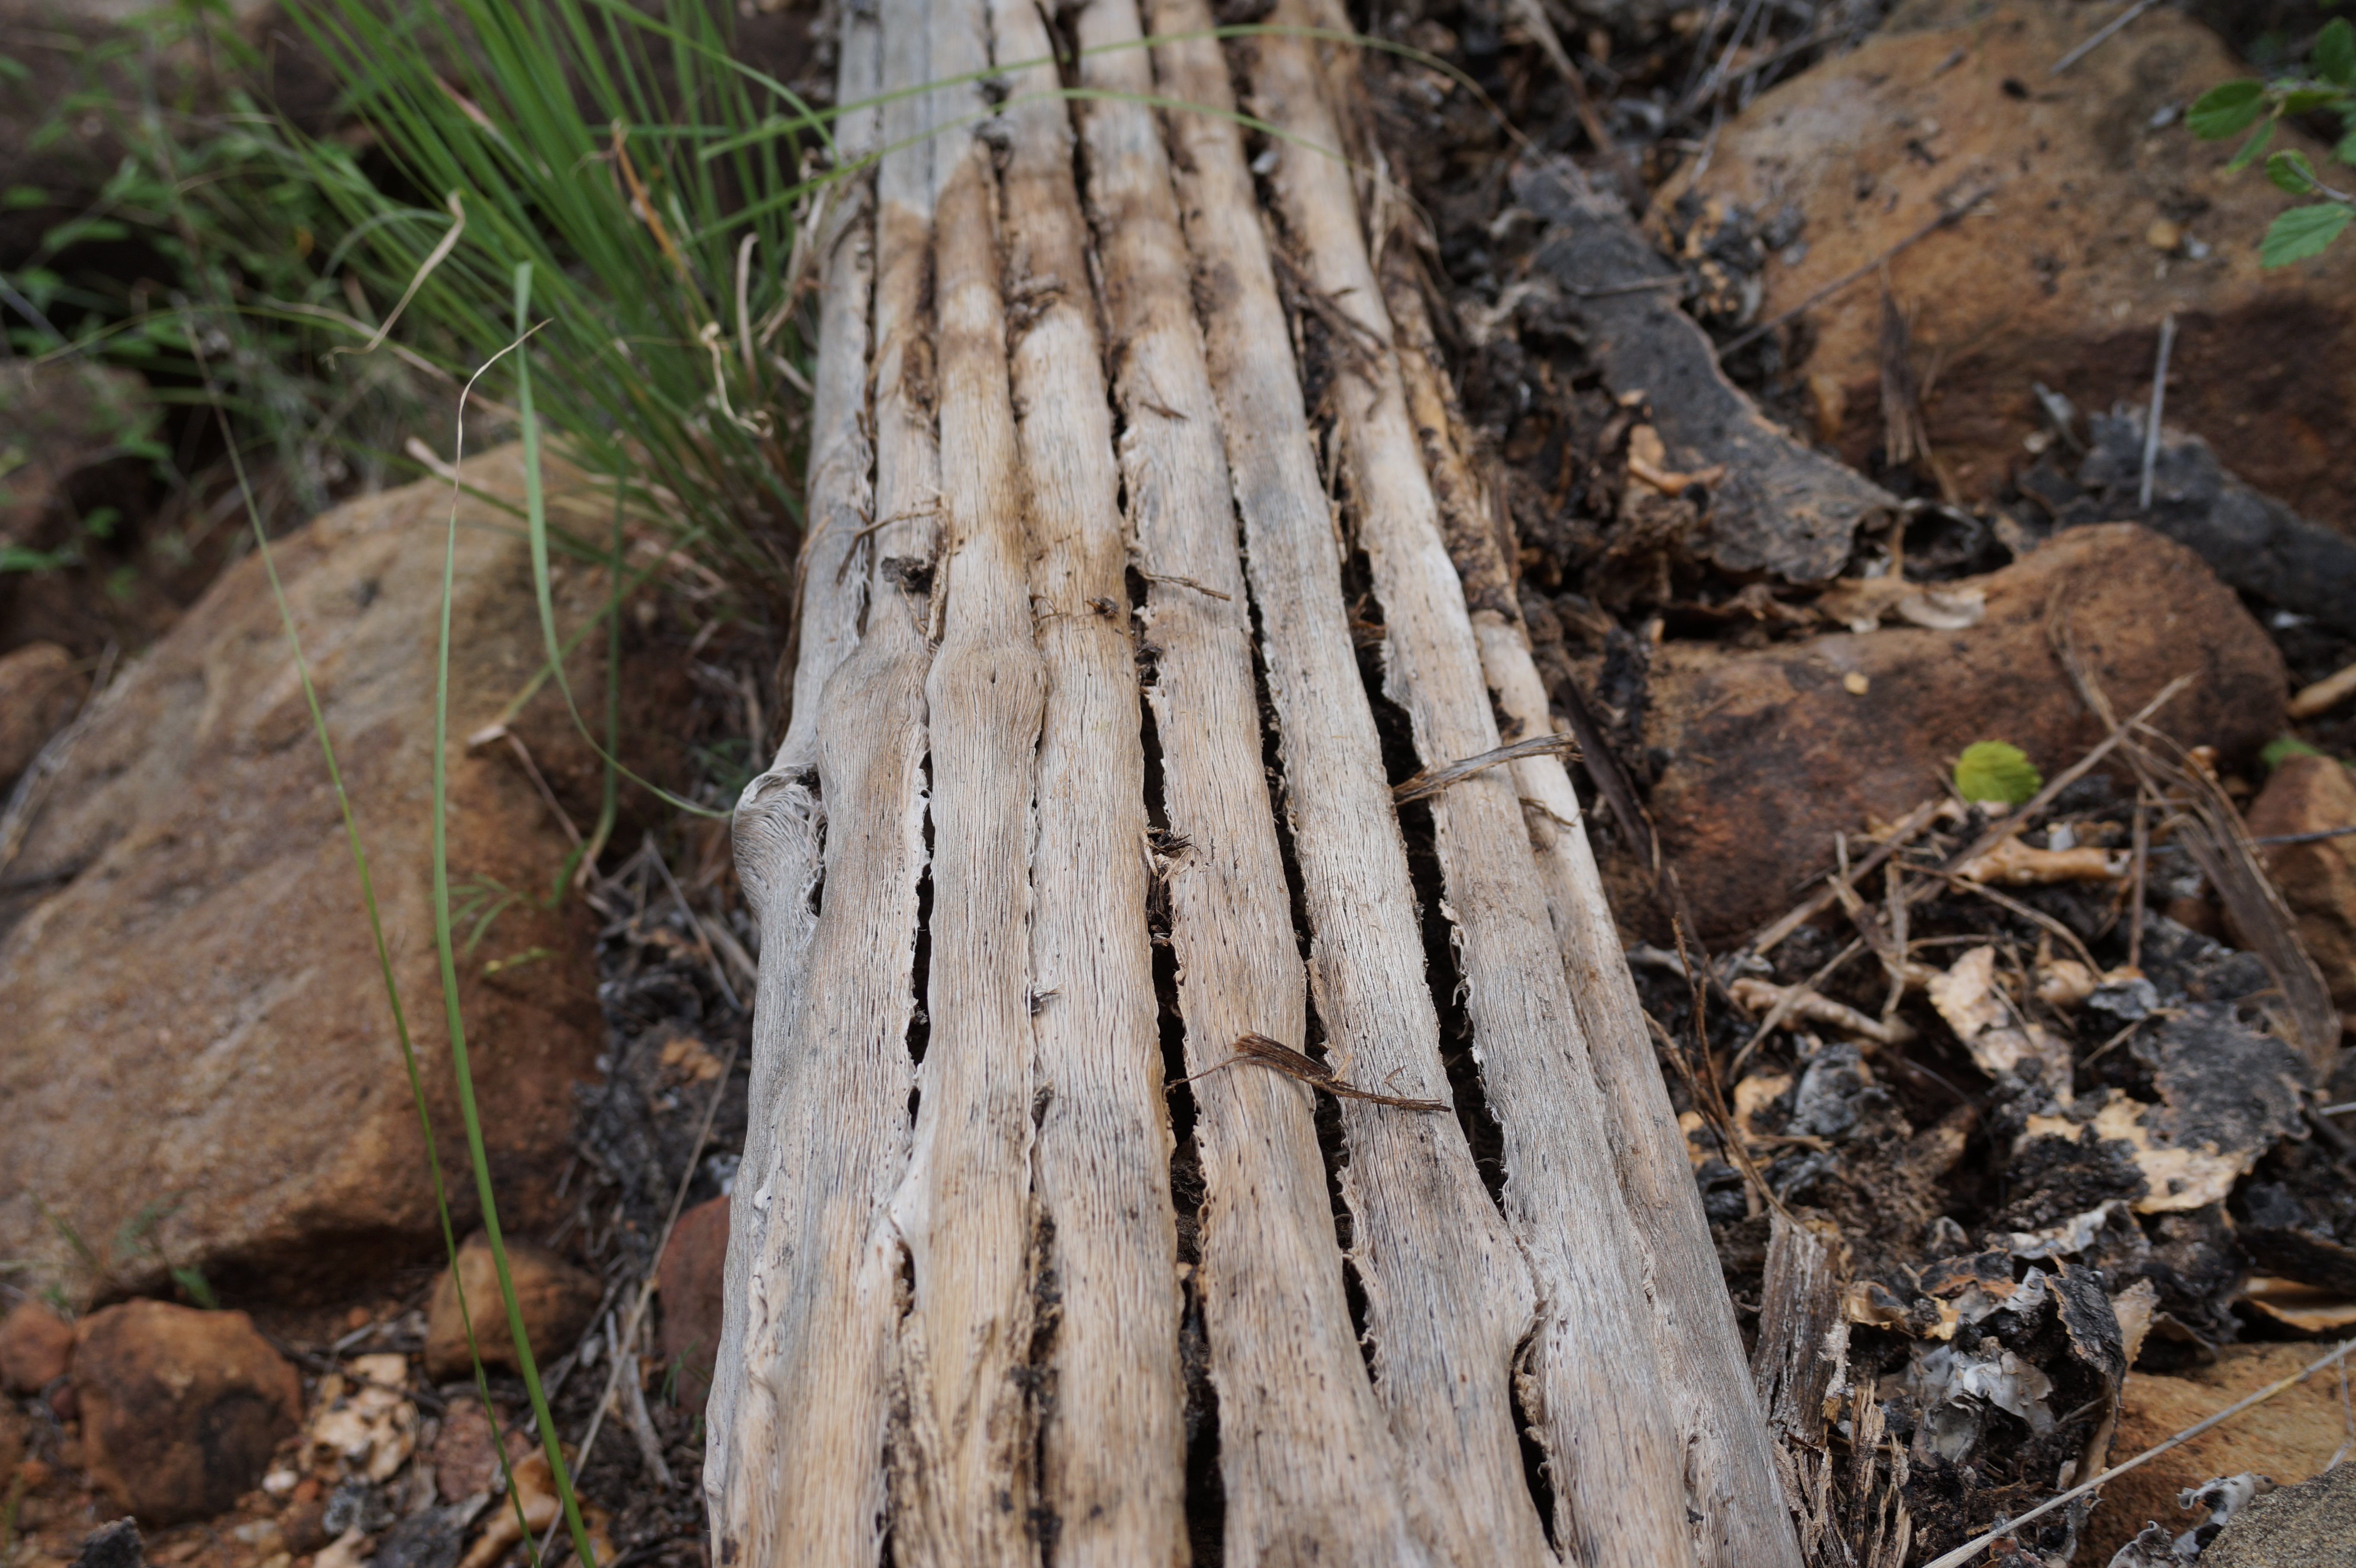
cactus, thorns, plants, nature, field, purple, wood, dry, drought, tree, plant, trunk, plant stem